Hazem Emam

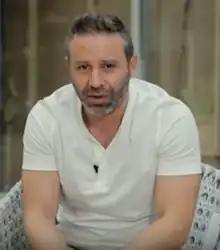
Emam in 2020

Hazem Mohamed Yehia El Horria Mohamed Emam (born 16 April 1975) is an Egyptian retired professional footballer who played as an attacking midfielder. He is member in House of Representatives and former board member of Egyptian Football Association and Zamalek SC.